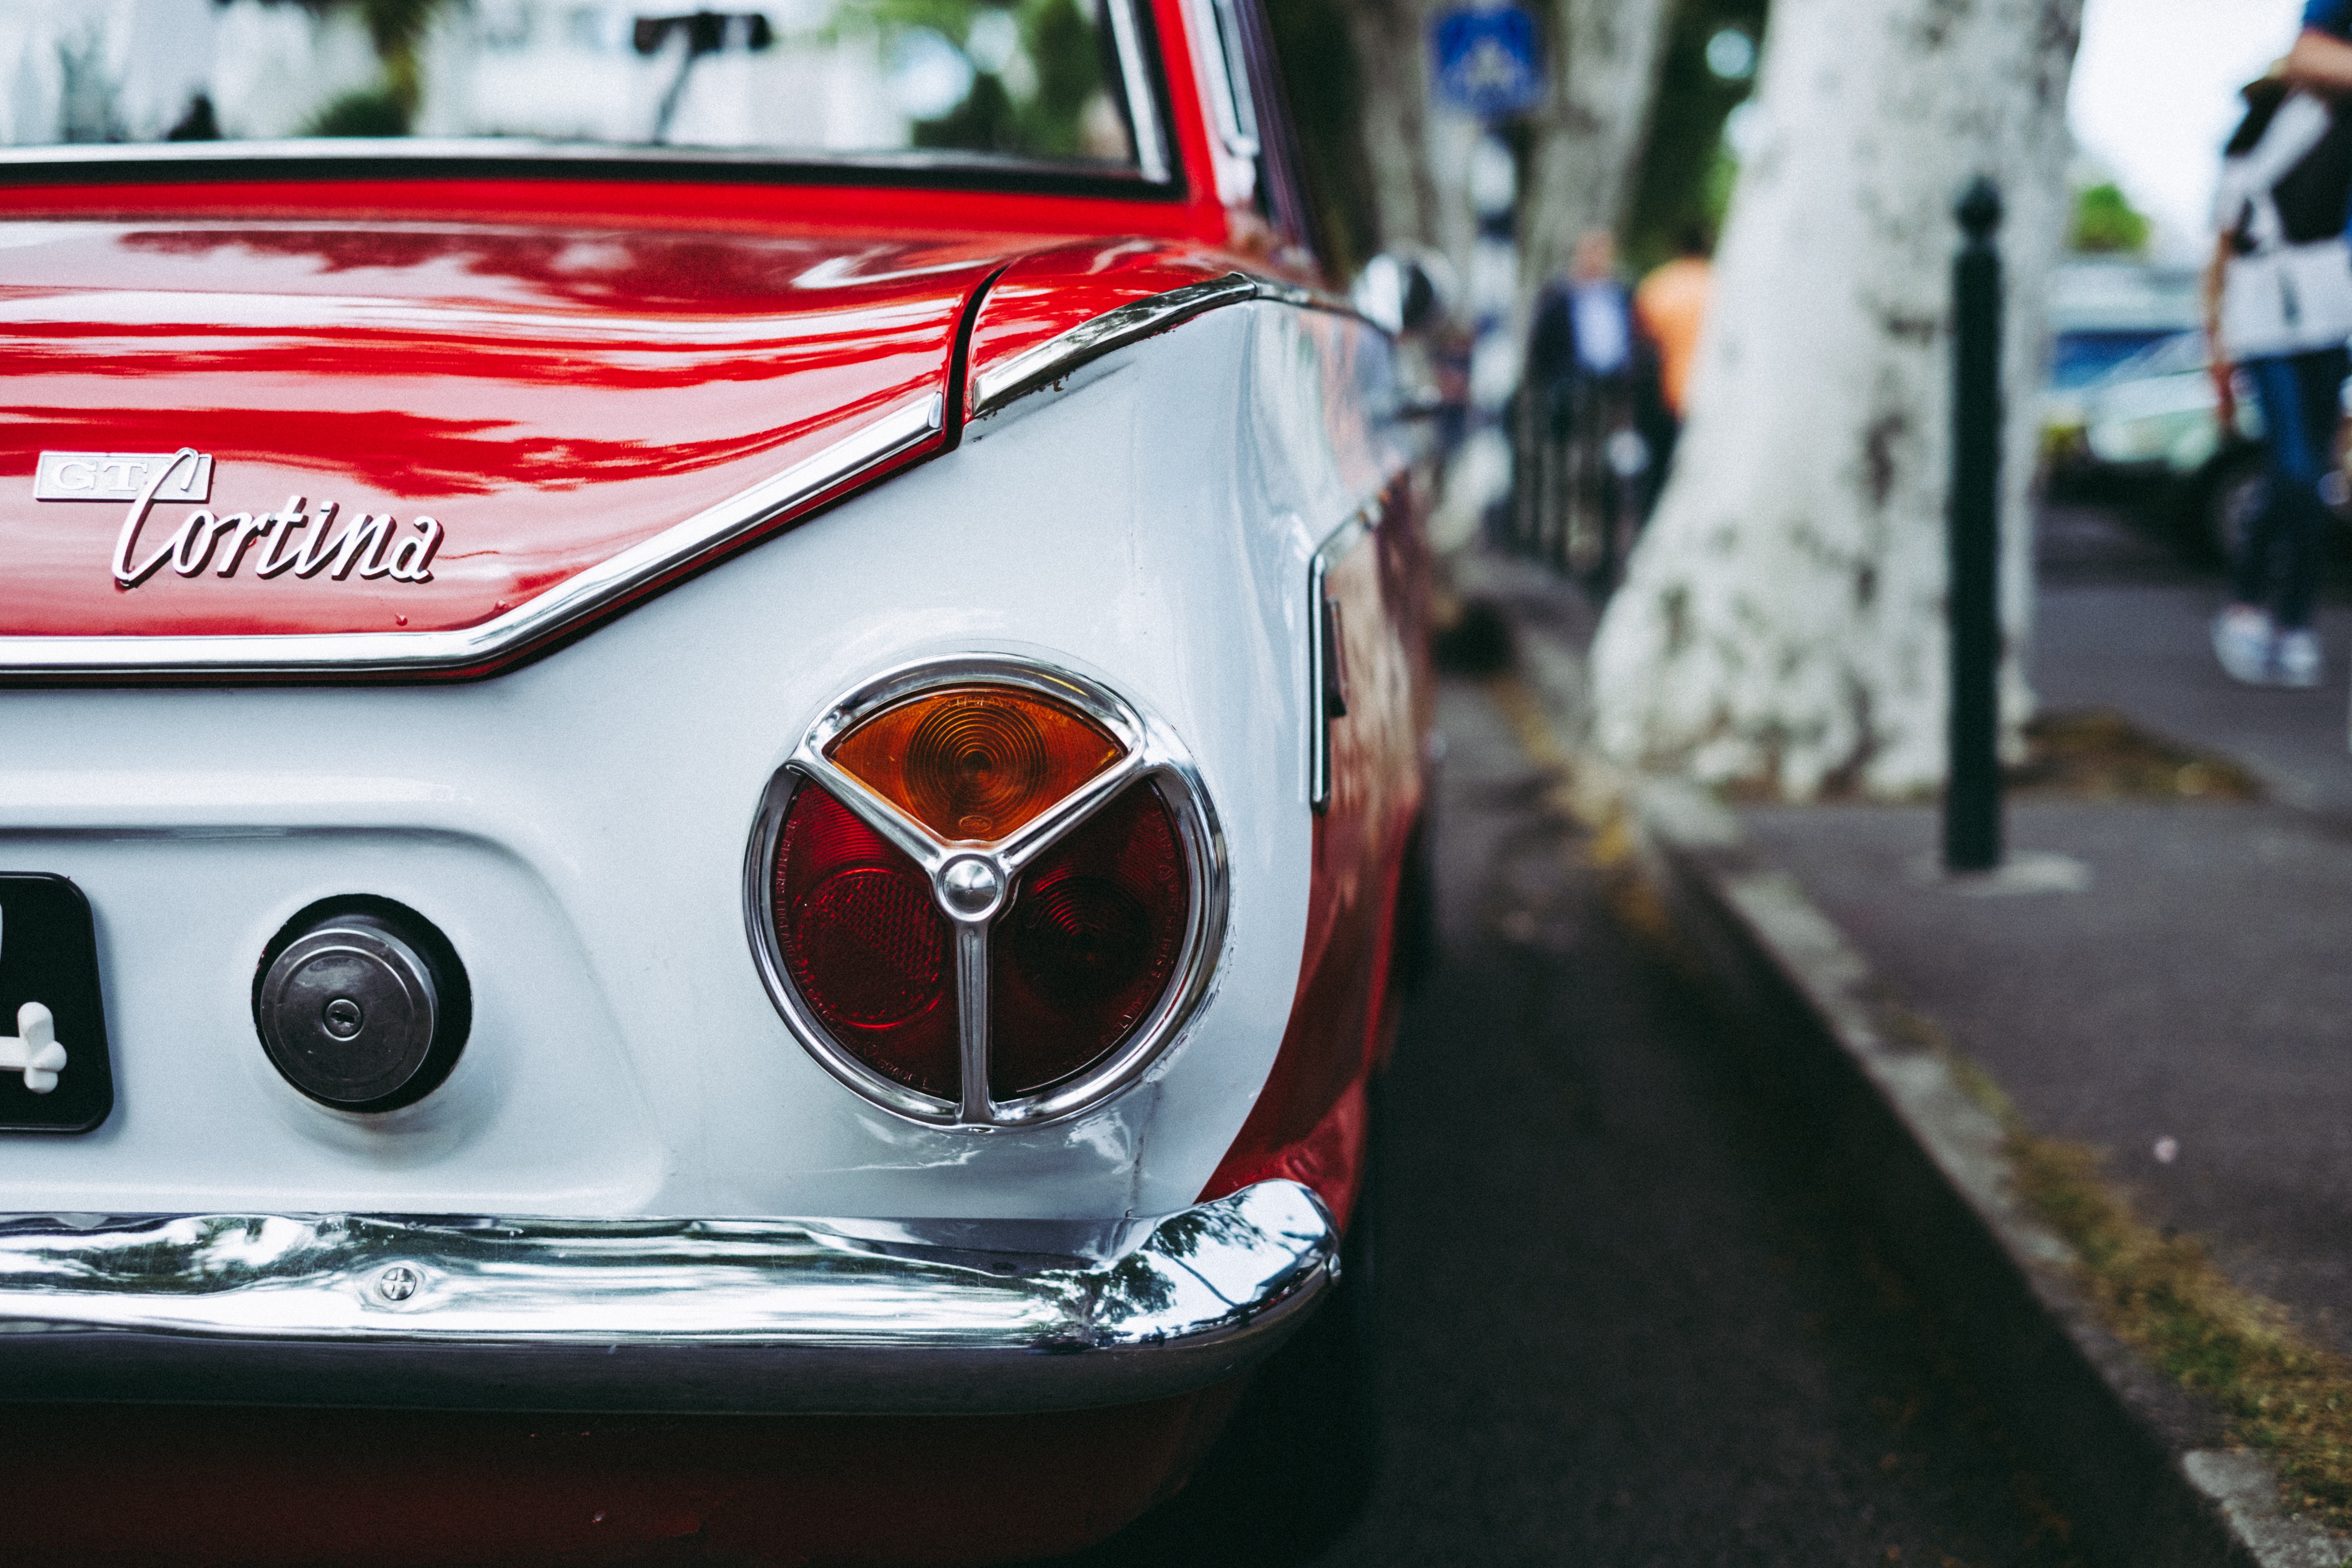
car, wheel, automobile, vehicle, sports car, motor vehicle, vintage car, bumper, cortina, sedan, classic, convertible, antique car, auto show, land vehicle, automobile make, automotive exterior, compact car, automotive design, luxury vehicle